Transtheoretical model

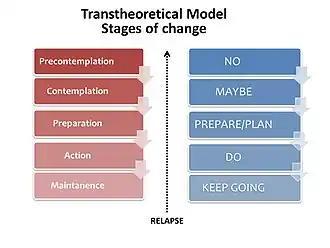
Stages of change, according to the transtheoretical model.

The transtheoretical model of behavior change is an integrative theory of therapy that assesses an individual's readiness to act on a new healthier behavior, and provides strategies, or processes of change to guide the individual. The model is composed of constructs such as: stages of change, processes of change, levels of change, self-efficacy, and decisional balance.